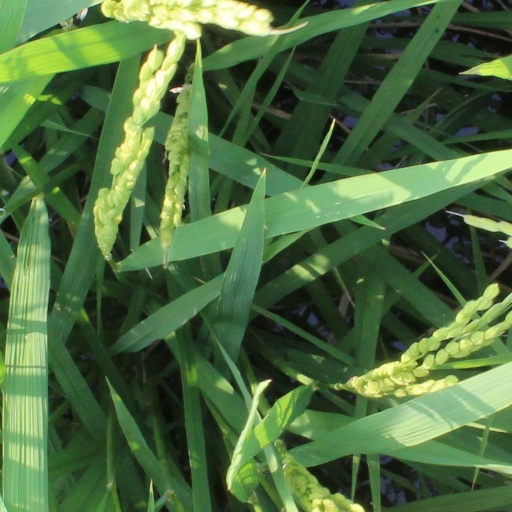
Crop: rice